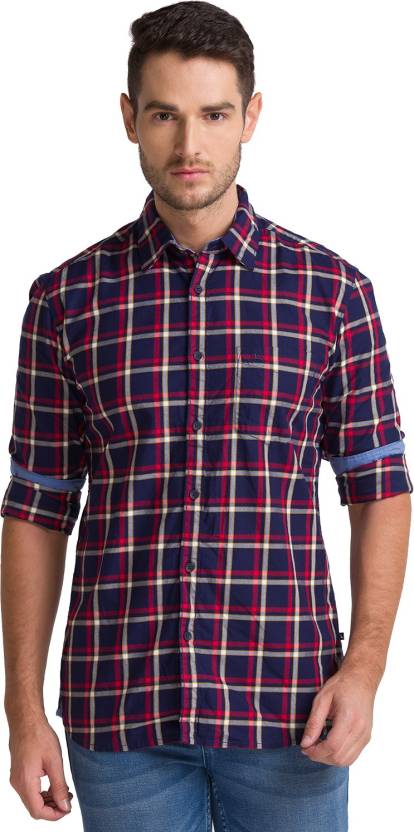
Product: Men Slim Fit Checkered Casual Shirt
Price: ₹999
Colors: Red and  Blue
Pattern: Checkered